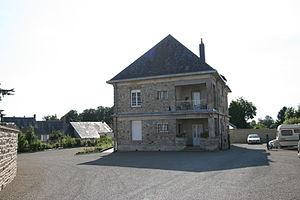
Saint-Pierre-la-Vieille est une ancienne commune française, située dans le département du Calvados en région Normandie, devenue le 1ᵉʳ janvier 2016 une commune déléguée au sein de la commune nouvelle de Condé-en-Normandie.